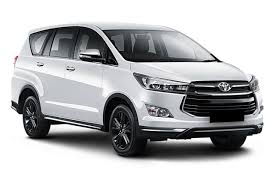
Label: noambulance